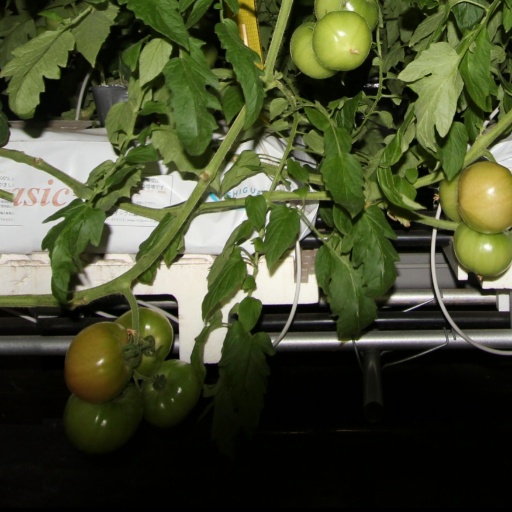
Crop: tomato